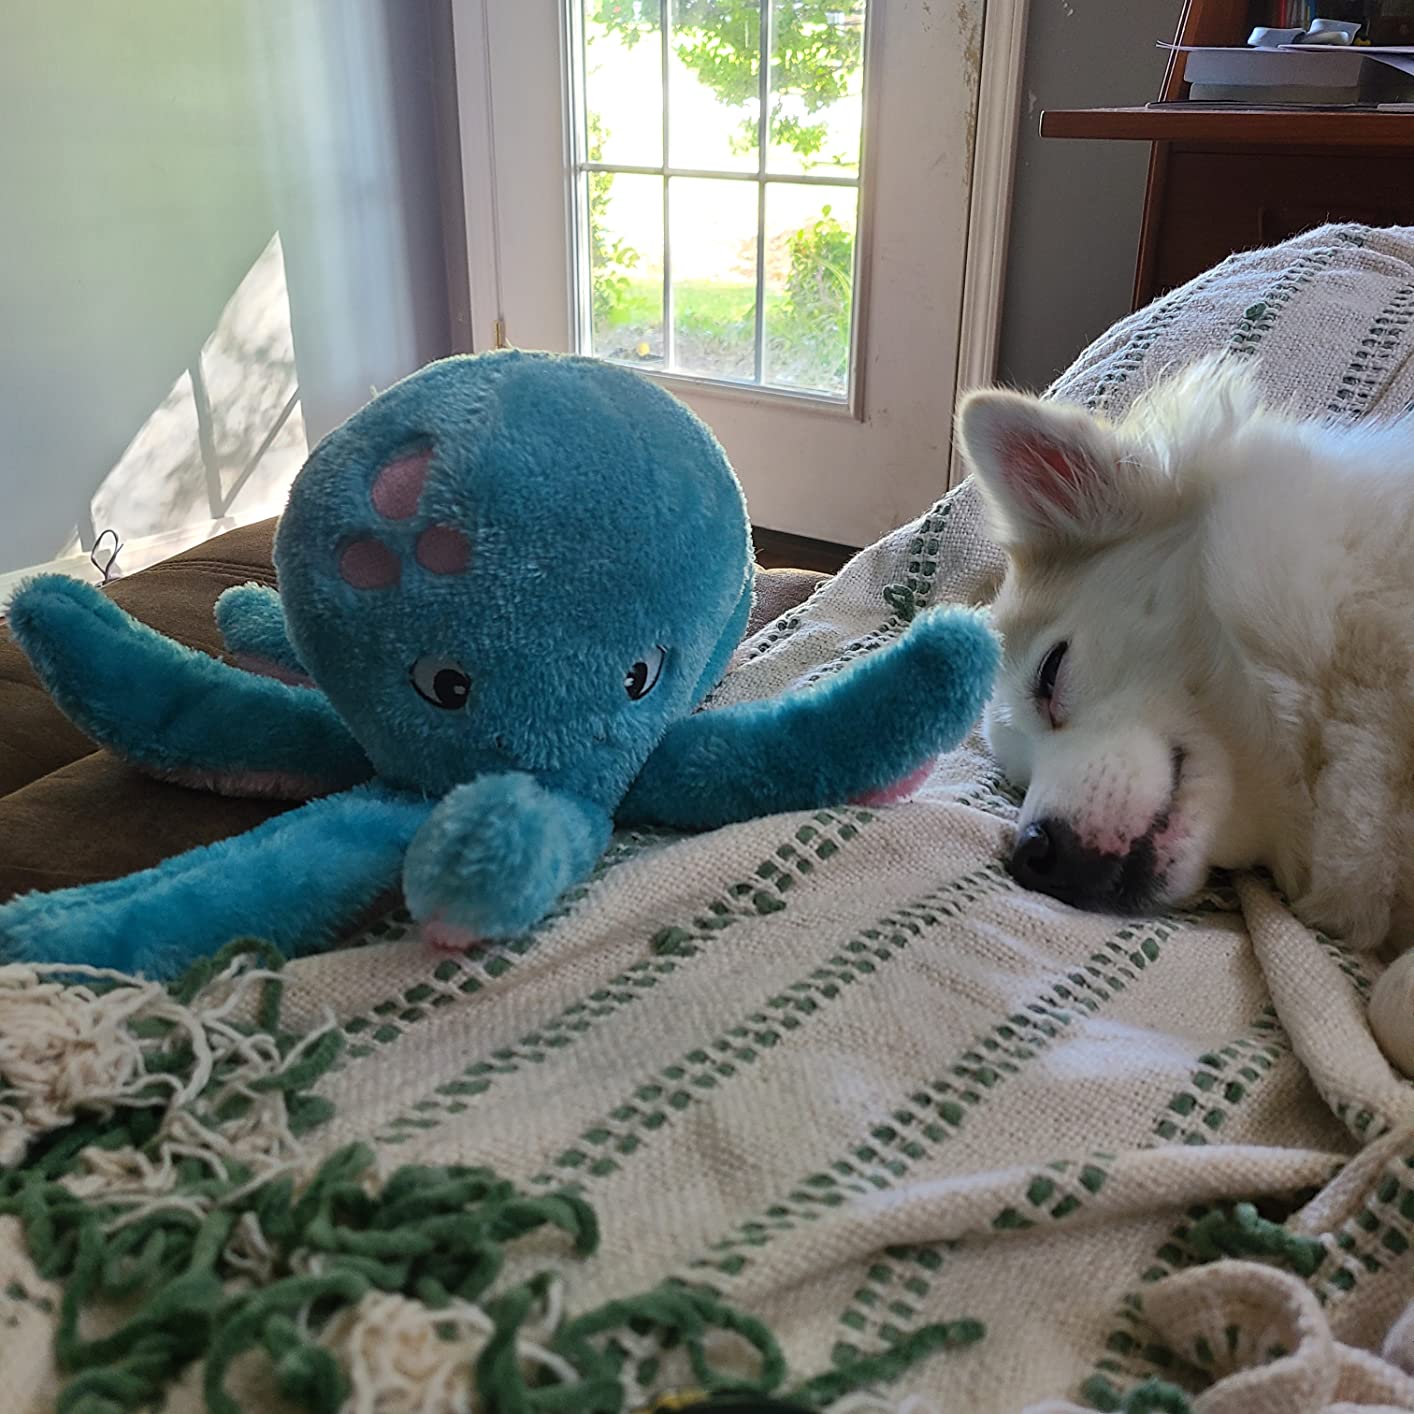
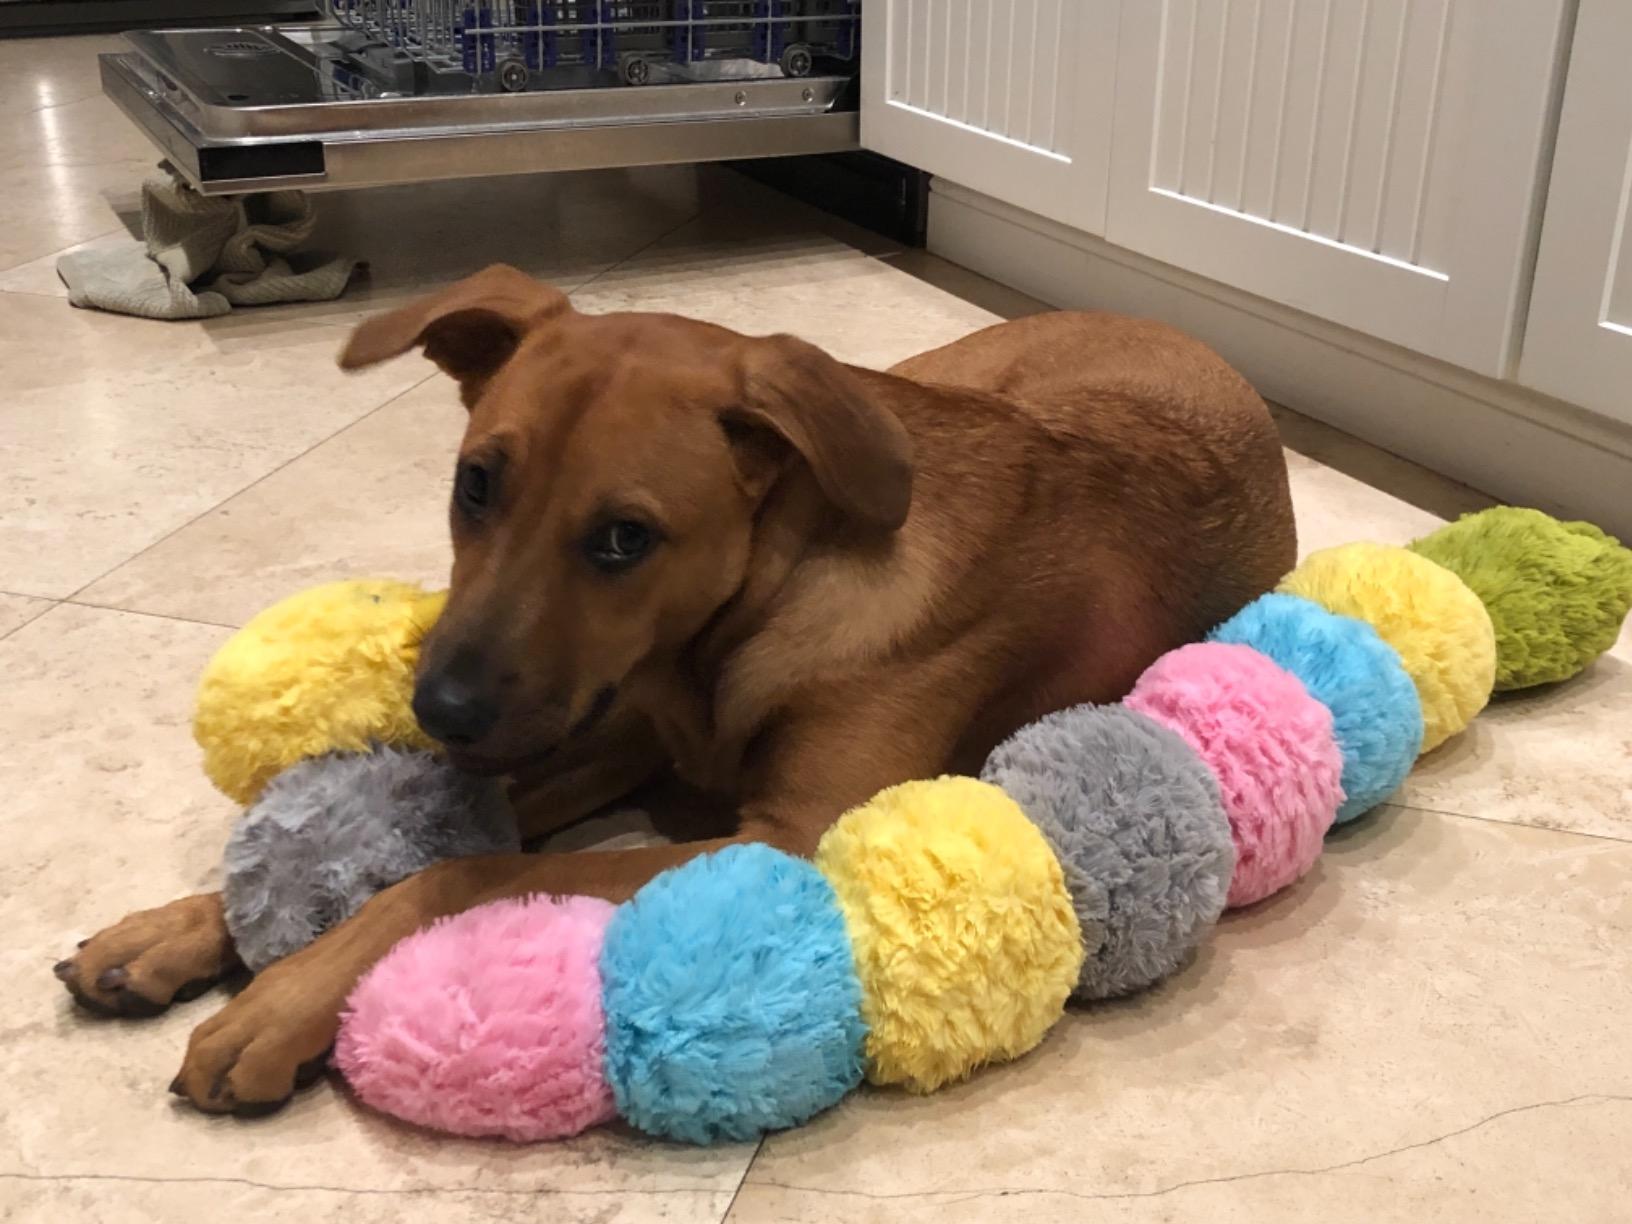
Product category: items_toy
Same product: no